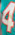
Number: 4